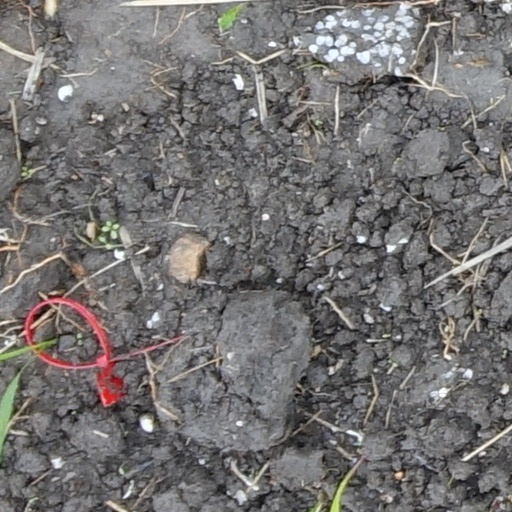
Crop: wheat